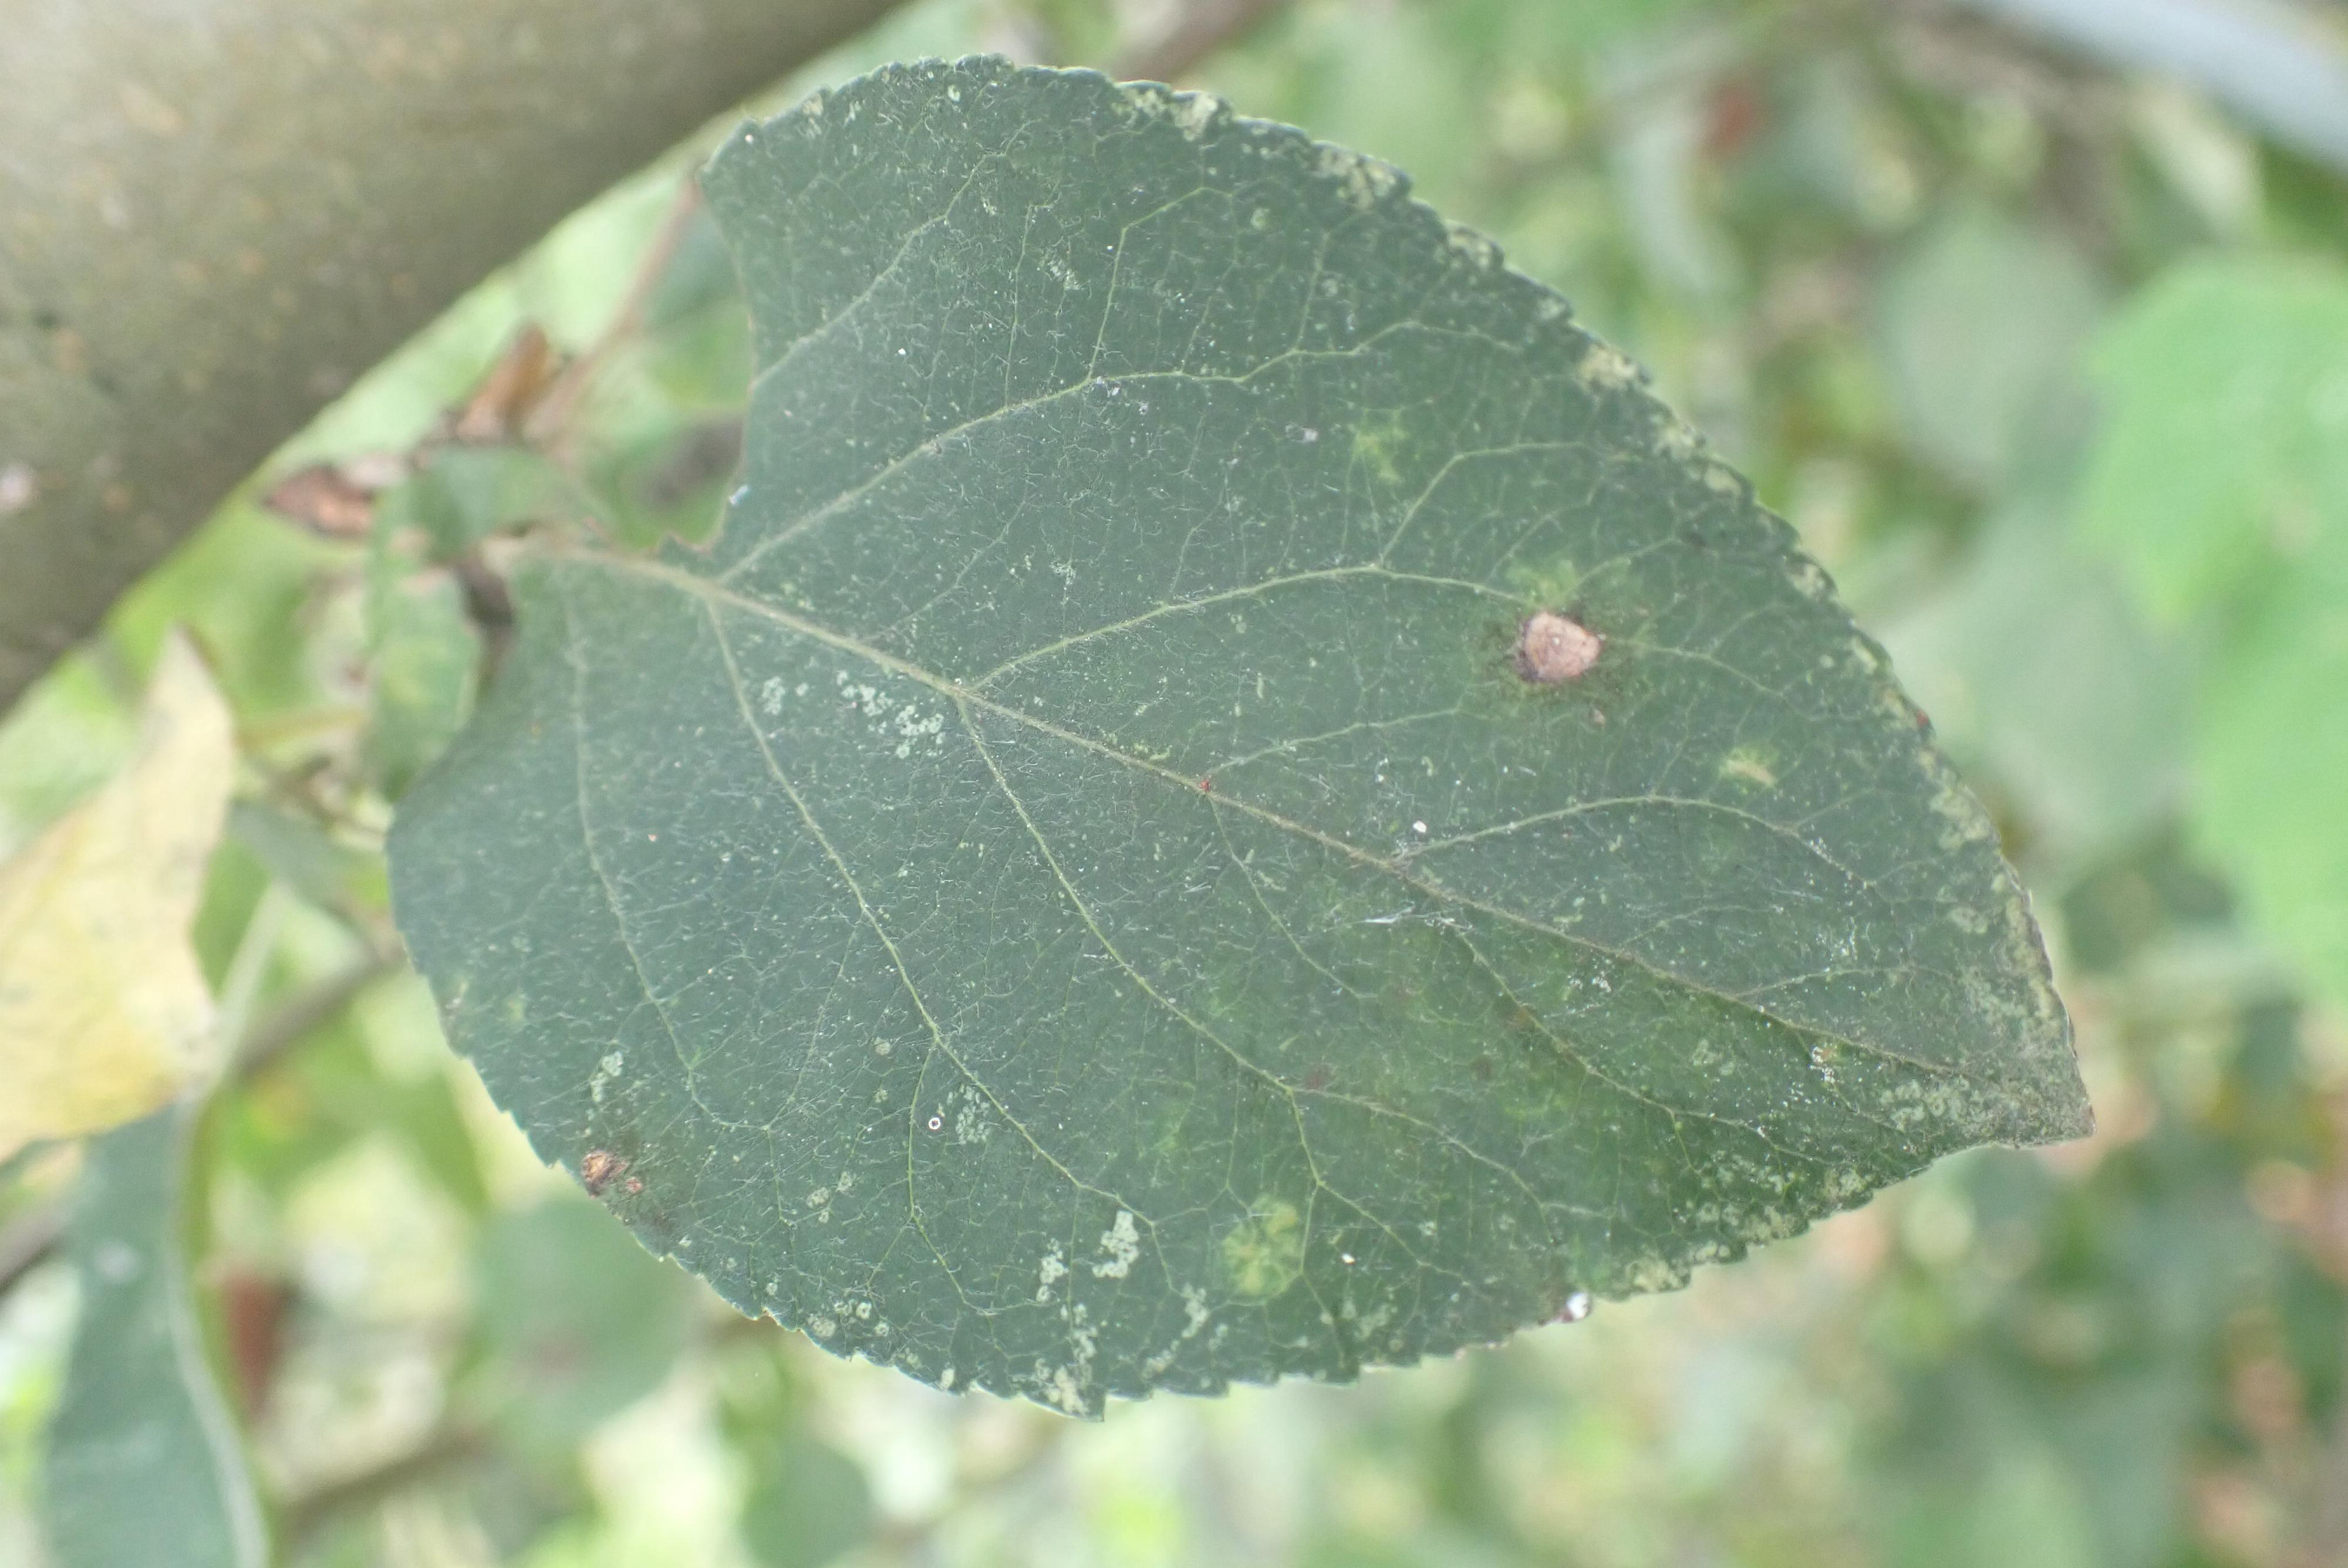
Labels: complex